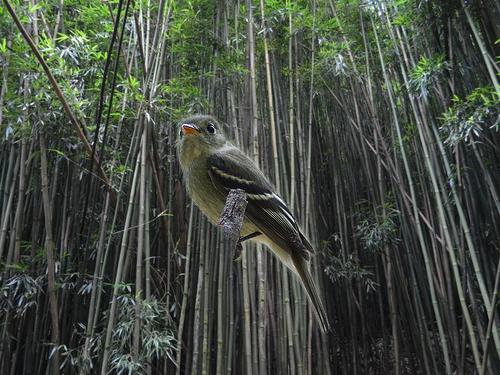
Bird species: Yellow_bellied_Flycatcher
Bird type: landbird
Background: land